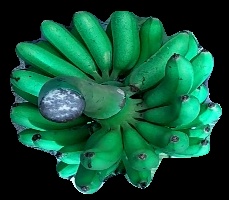
Variety: rasbale
Grade: grade1